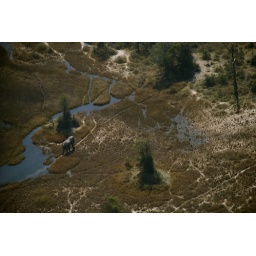
elephant from airplane. flying from shinde to kwhai river lodge over the okavango delta- botswana